Max Grodénchik

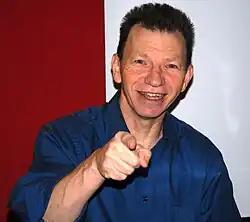
Grodénchik in 2009

Max Grodénchik (born November 12, 1952), also known as Michael Grodénchik, is an American stage, film, and television actor, best known for his role as Rom, a recurring character on the television series "".